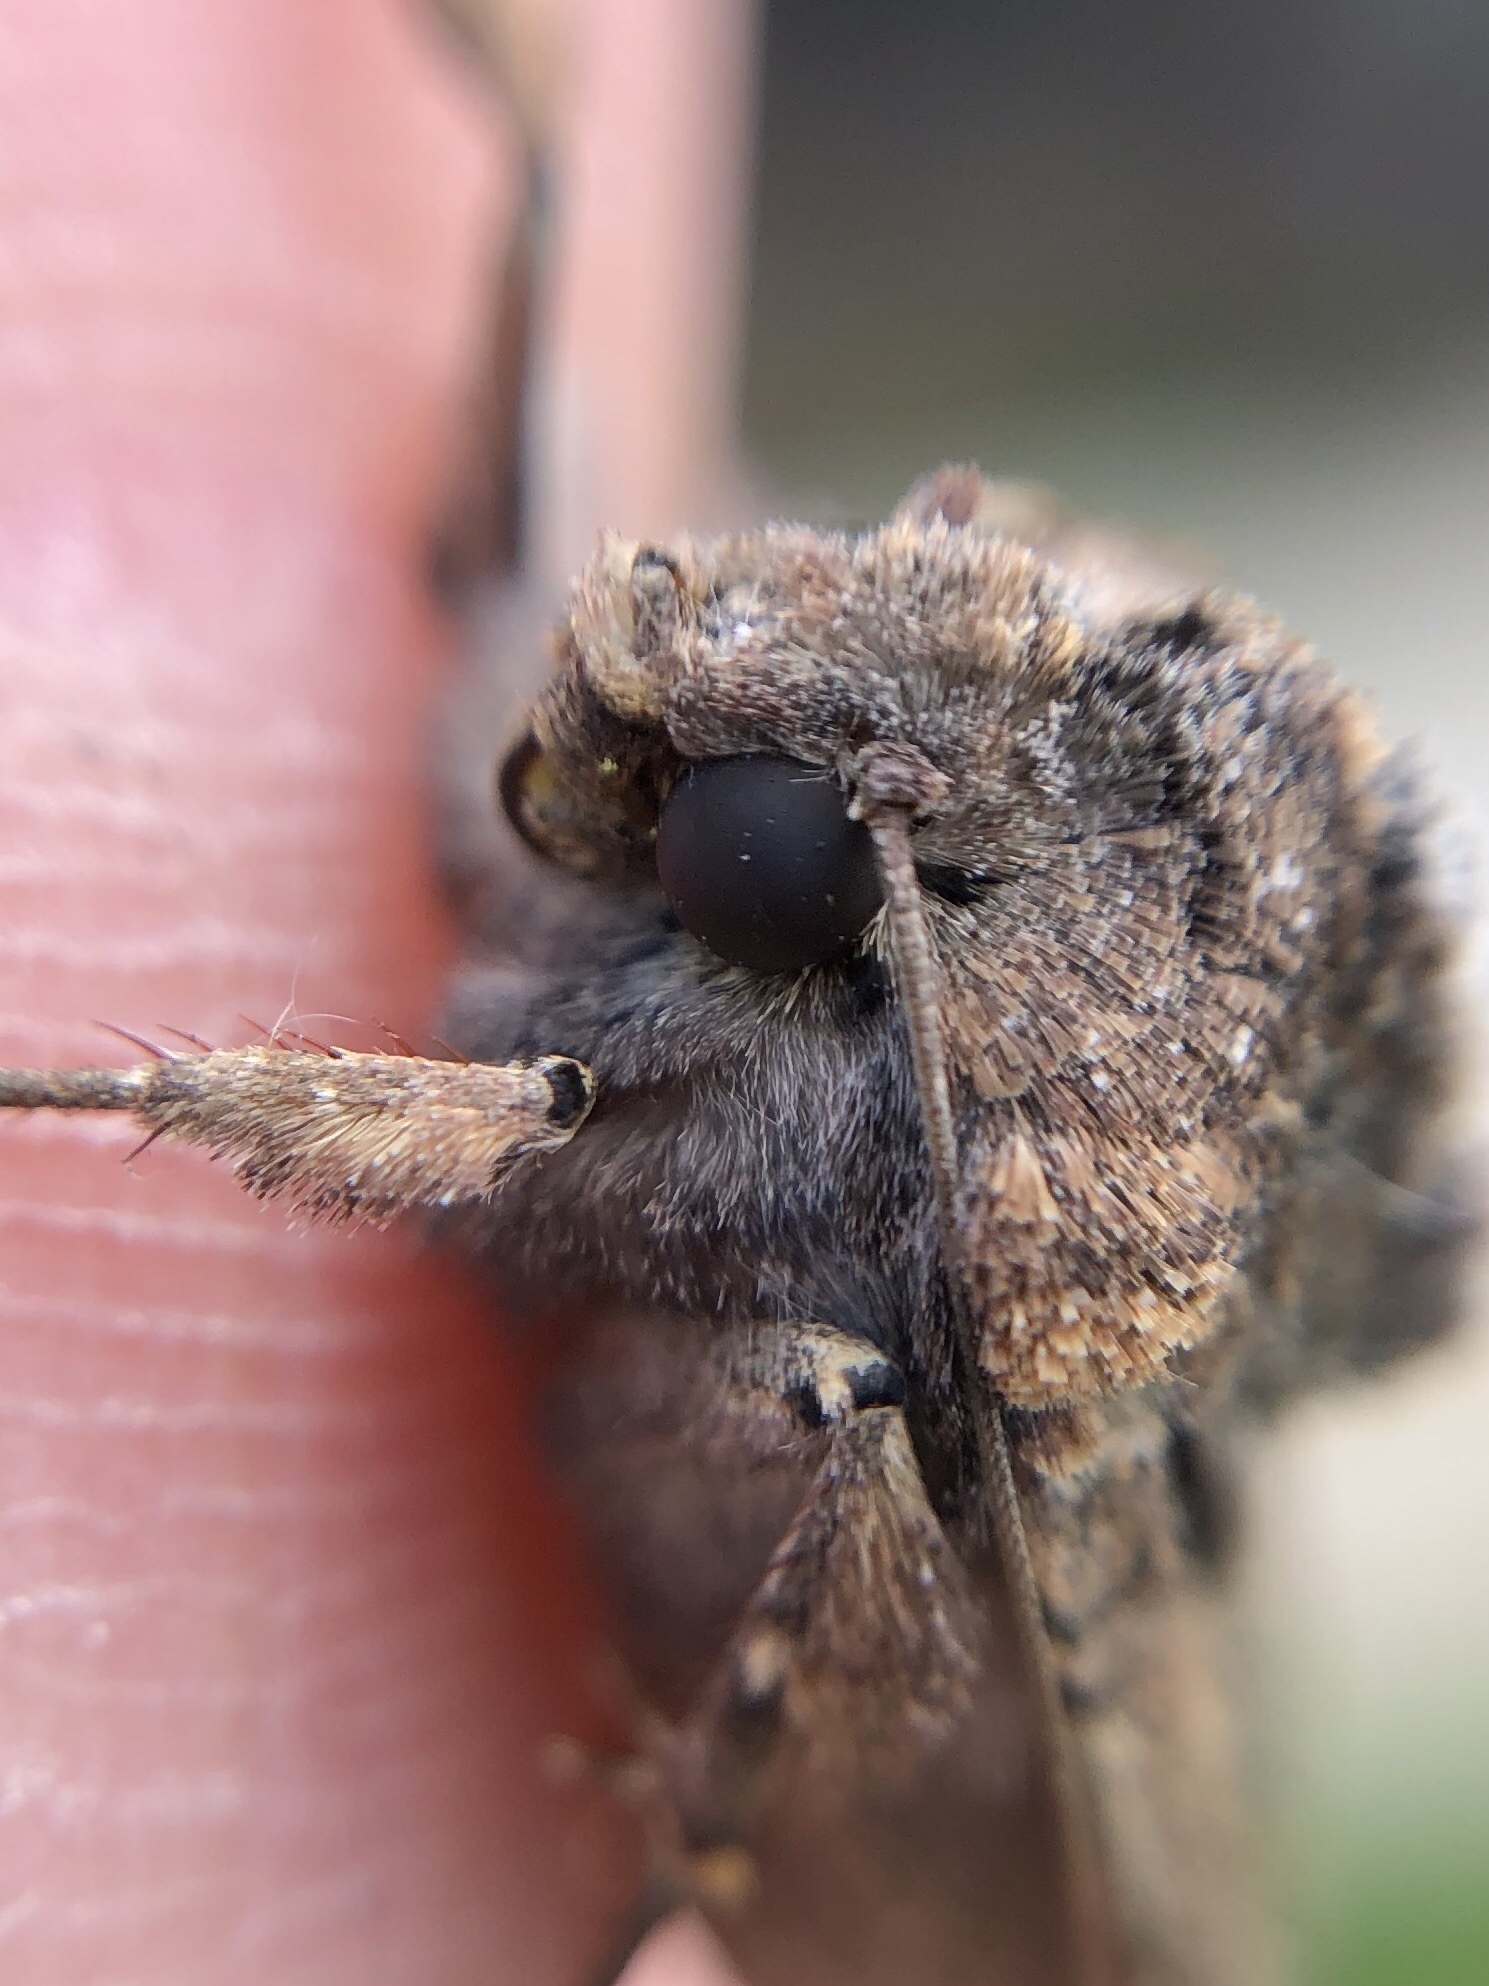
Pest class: cutworms